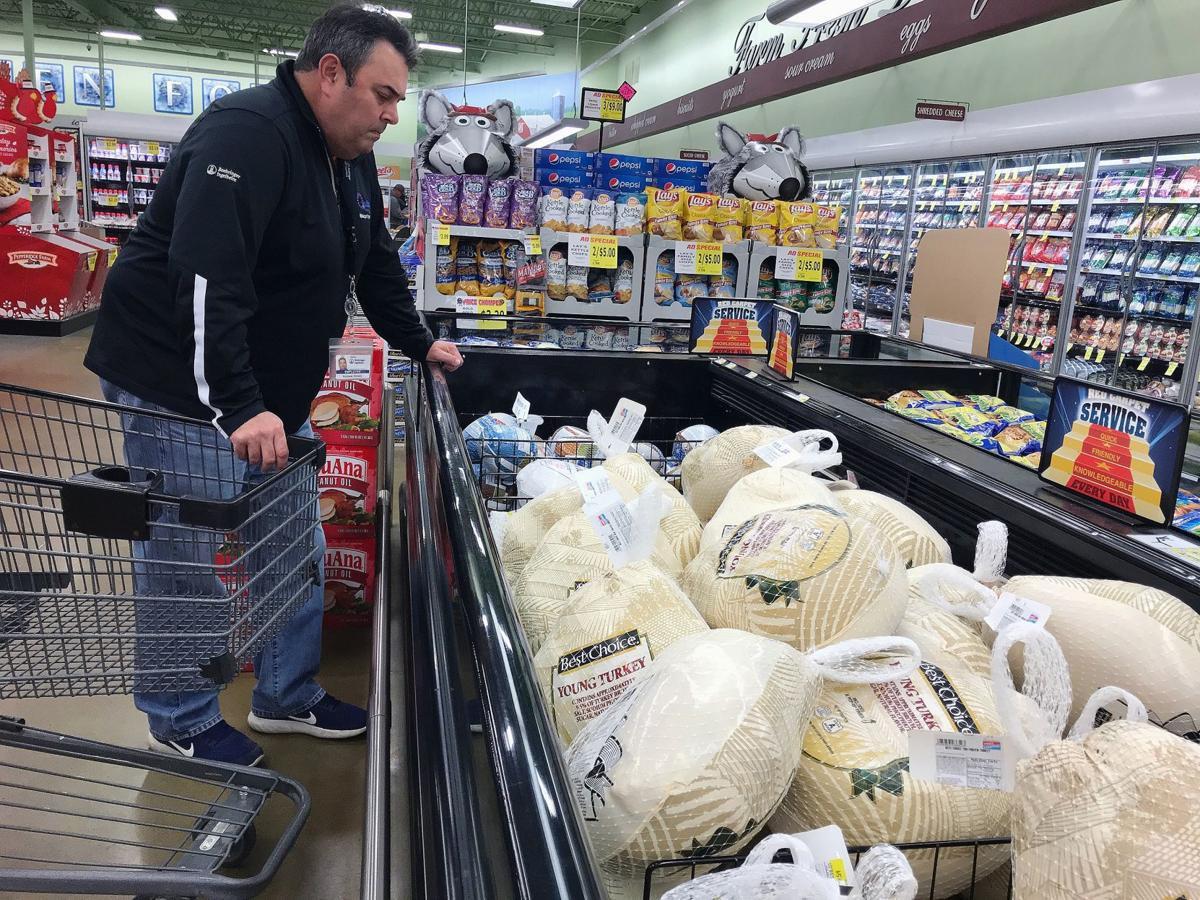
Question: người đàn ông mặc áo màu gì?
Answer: người đàn ông mặc áo màu đen